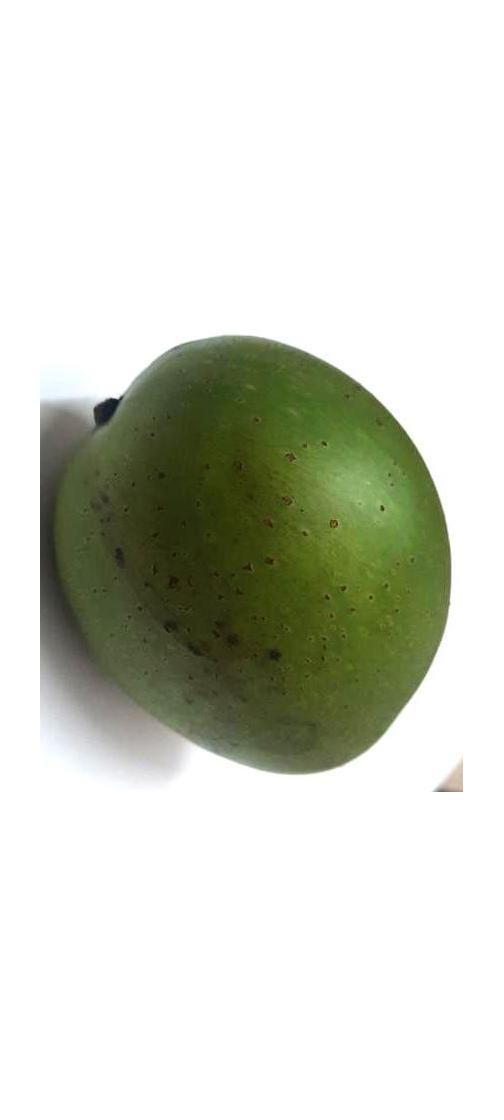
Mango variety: Ashshina Zhinuk